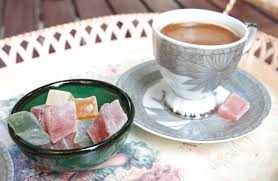
Yemek: lokum